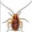
Label: cockroach